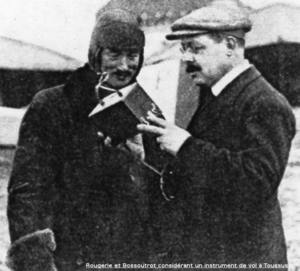
Bossoutrot et Rougerie à Toussus-le-Noble
Lucien Rougerie, né le 5 décembre 1885 à Limoges et mort à Toussus-le-Noble le 12 décembre 1929, est un aviateur français à l'origine de la mise au point du pilotage sans visibilité afin d'améliorer la sécurité aérienne dans le cadre de vols sans visibilité extérieure. Il fut notamment l'un des grands collaborateurs d'Henri Farman qui le nomma directeur de l'aérodrome de Toussus-le-Noble en 1914